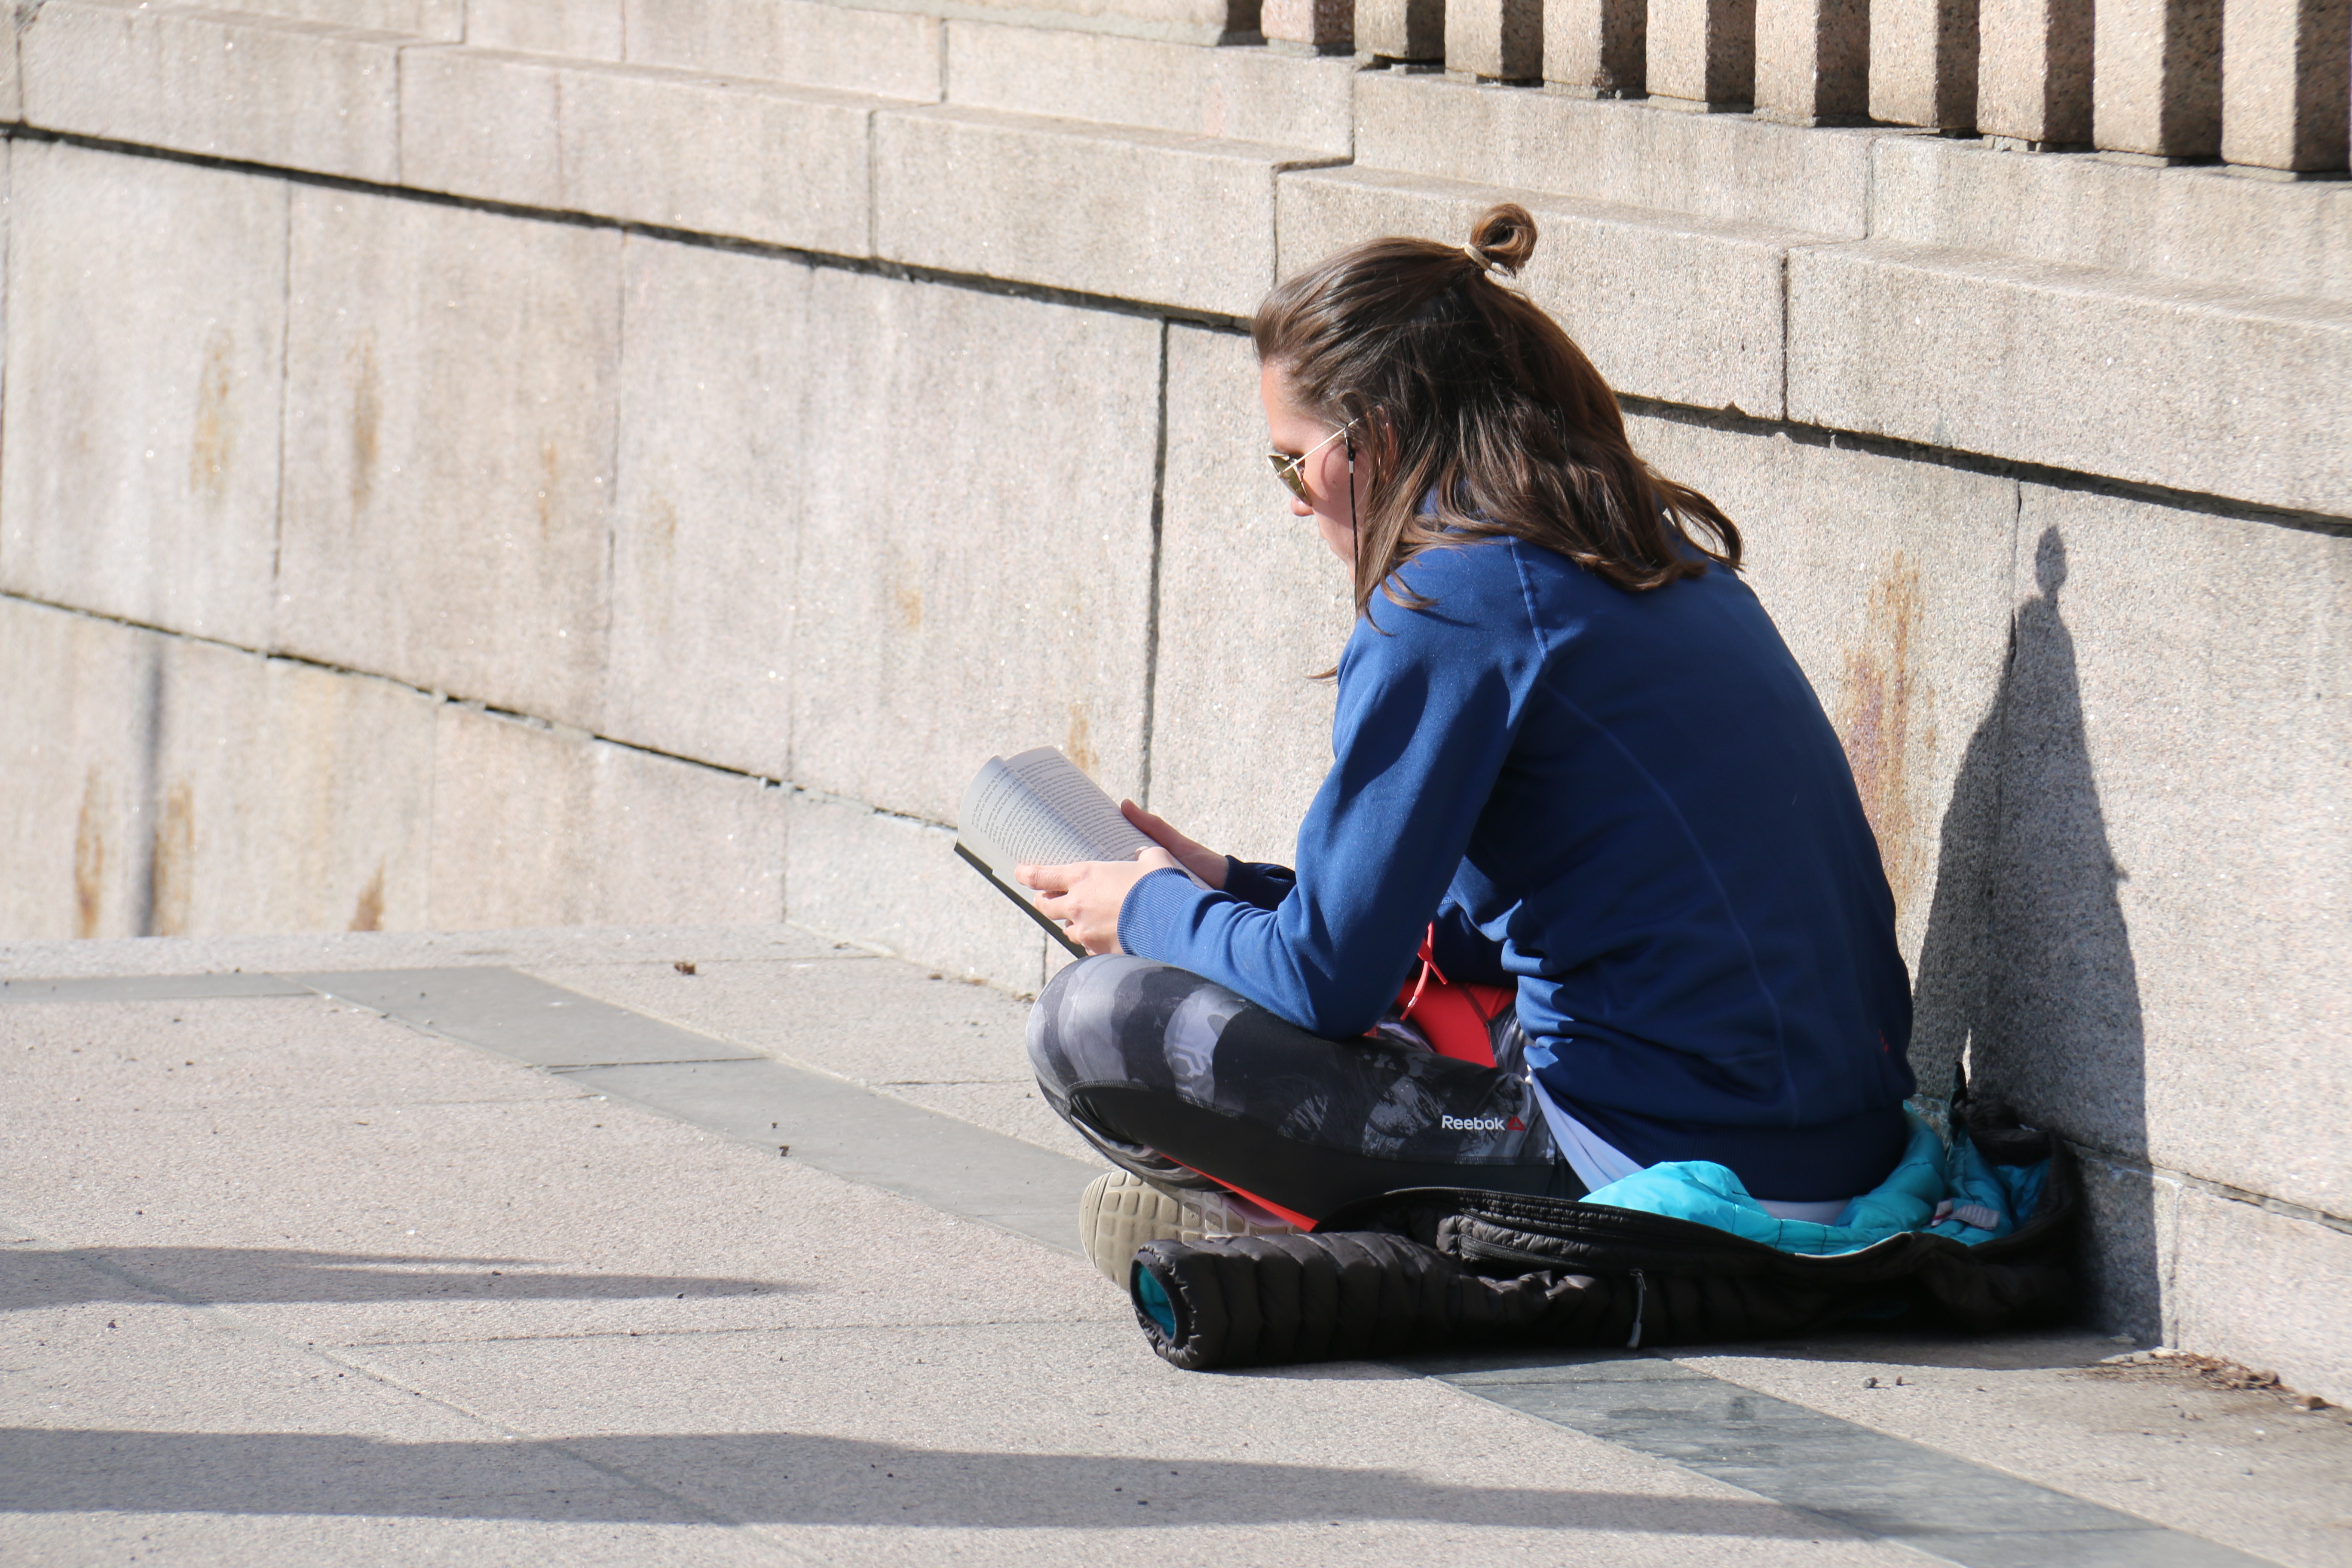
book, read, road, street, city, reading, tranquility, spring, color, sitting, peace, child, blue, relaxation, study, footwear, sol, learn, quiet, knowledge, human positions